Sony NW-A810

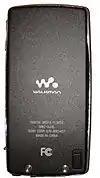
The back view of NW-A810

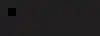
DSEE logo

The NW-A810/800 MP3 players have been critically praised for their audio quality, mostly due to its patented Sony technologies such as DSEE (Digital Sound Enhancement Engine) and Clear Stereo. DSEE is claimed to restore higher sound frequency lost when creating compressed MP3 files, to reproduce the CD audio quality.As well, the MDR-EX082 headphones bundled with the NW-A810 have a high bass response for headphones of its size. It's also tested to have higher-than-average battery life, with 36 hours of audio play and 8 hours of video play.